Isidre Nonell

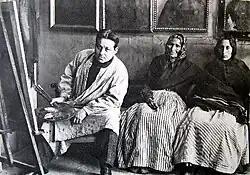
Isidre Nonell with two women subjects, c. 1904

Isidre Nonell was born in 1872 in Barcelona. His parents, Isidre Nonell Torras and Àngela Monturiol Francàs, owned a small but prosperous factory which made soup noodles. Together with his childhood friend, Joaquim Mir, with whom he attended the same school in the neighborhood of Sant Pere in the old part of town in Barcelona, he developed artistic ambitions at an early age.